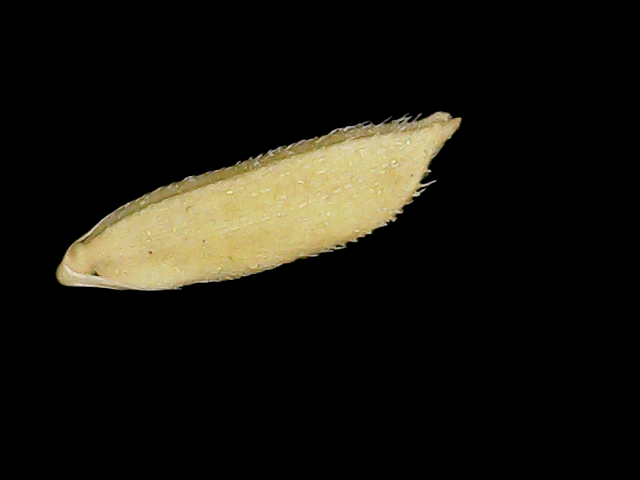
Rice variety: Binadhan17